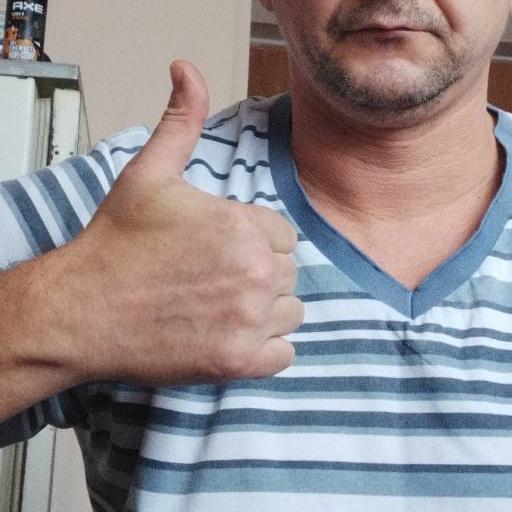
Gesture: like